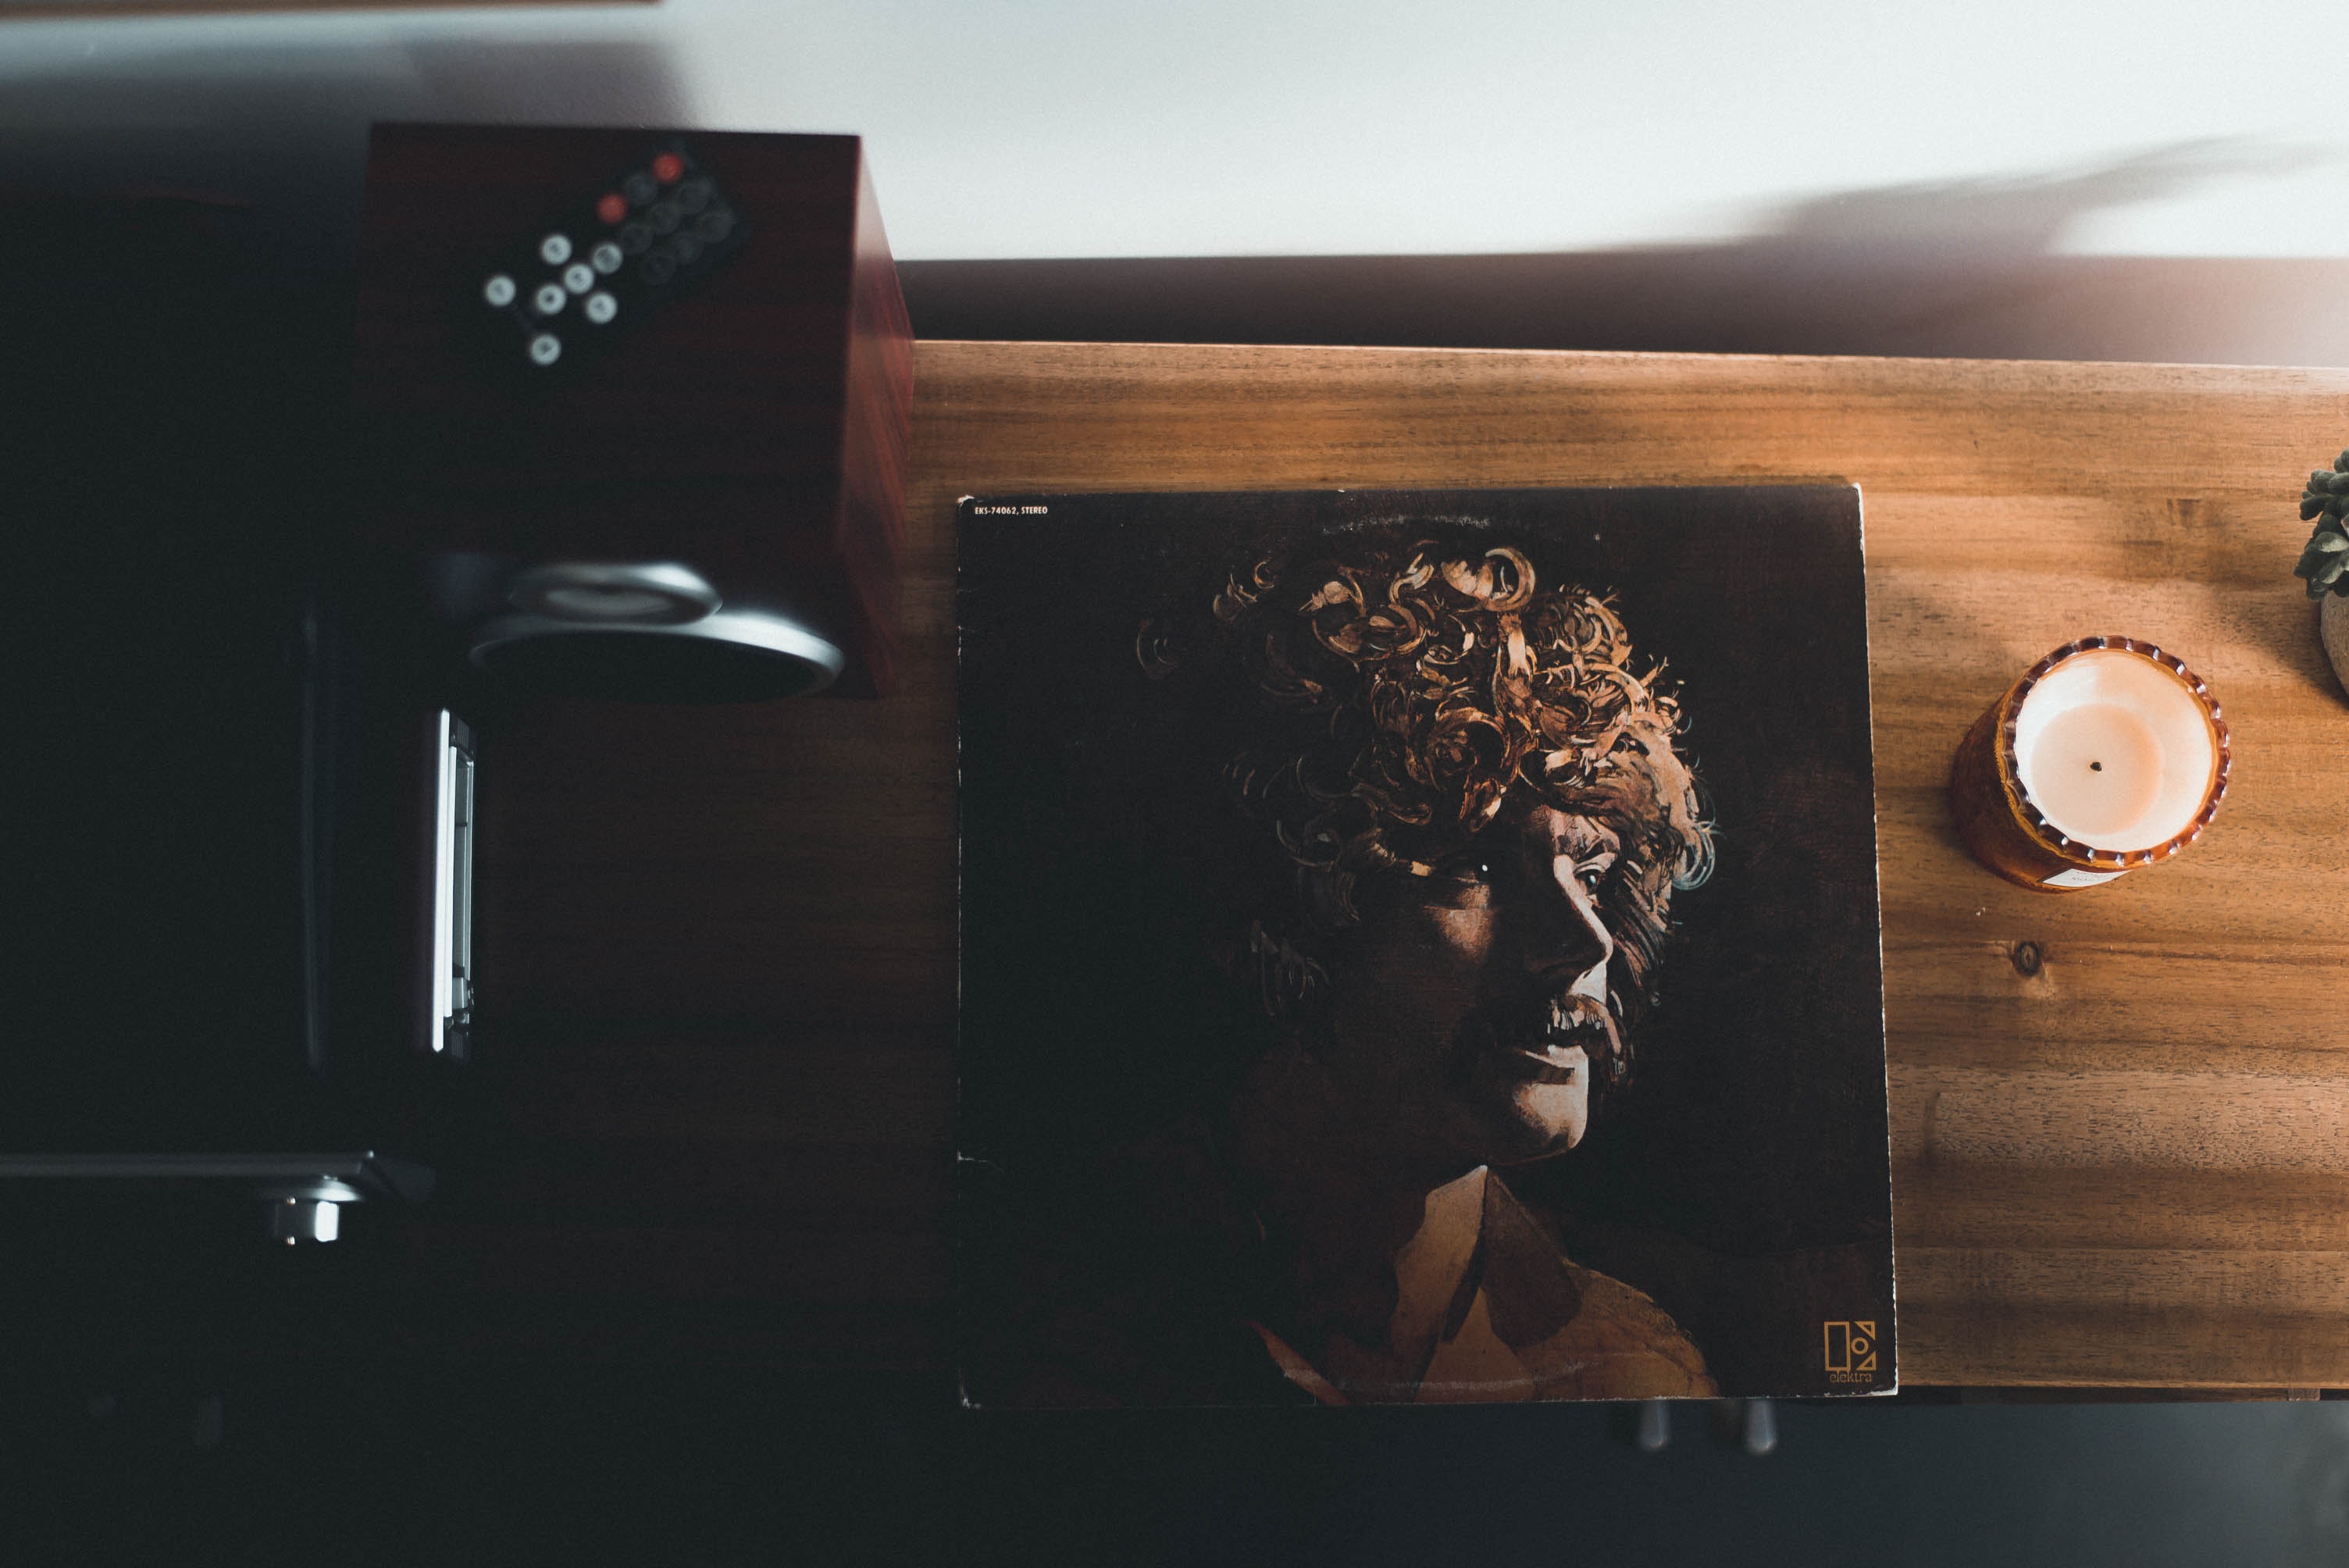
room, photography, wood